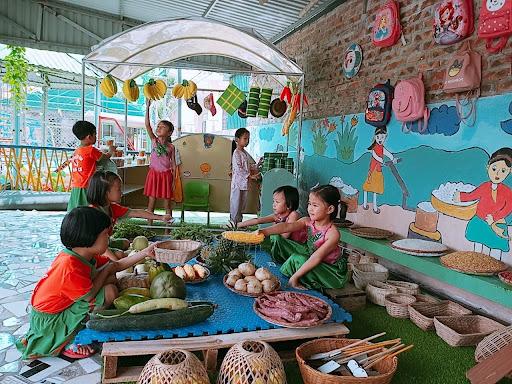
đứa bé gái đứng gần đứa trẻ đang chạm tay vào quả chuối đang đứng xem những cây bánh tét